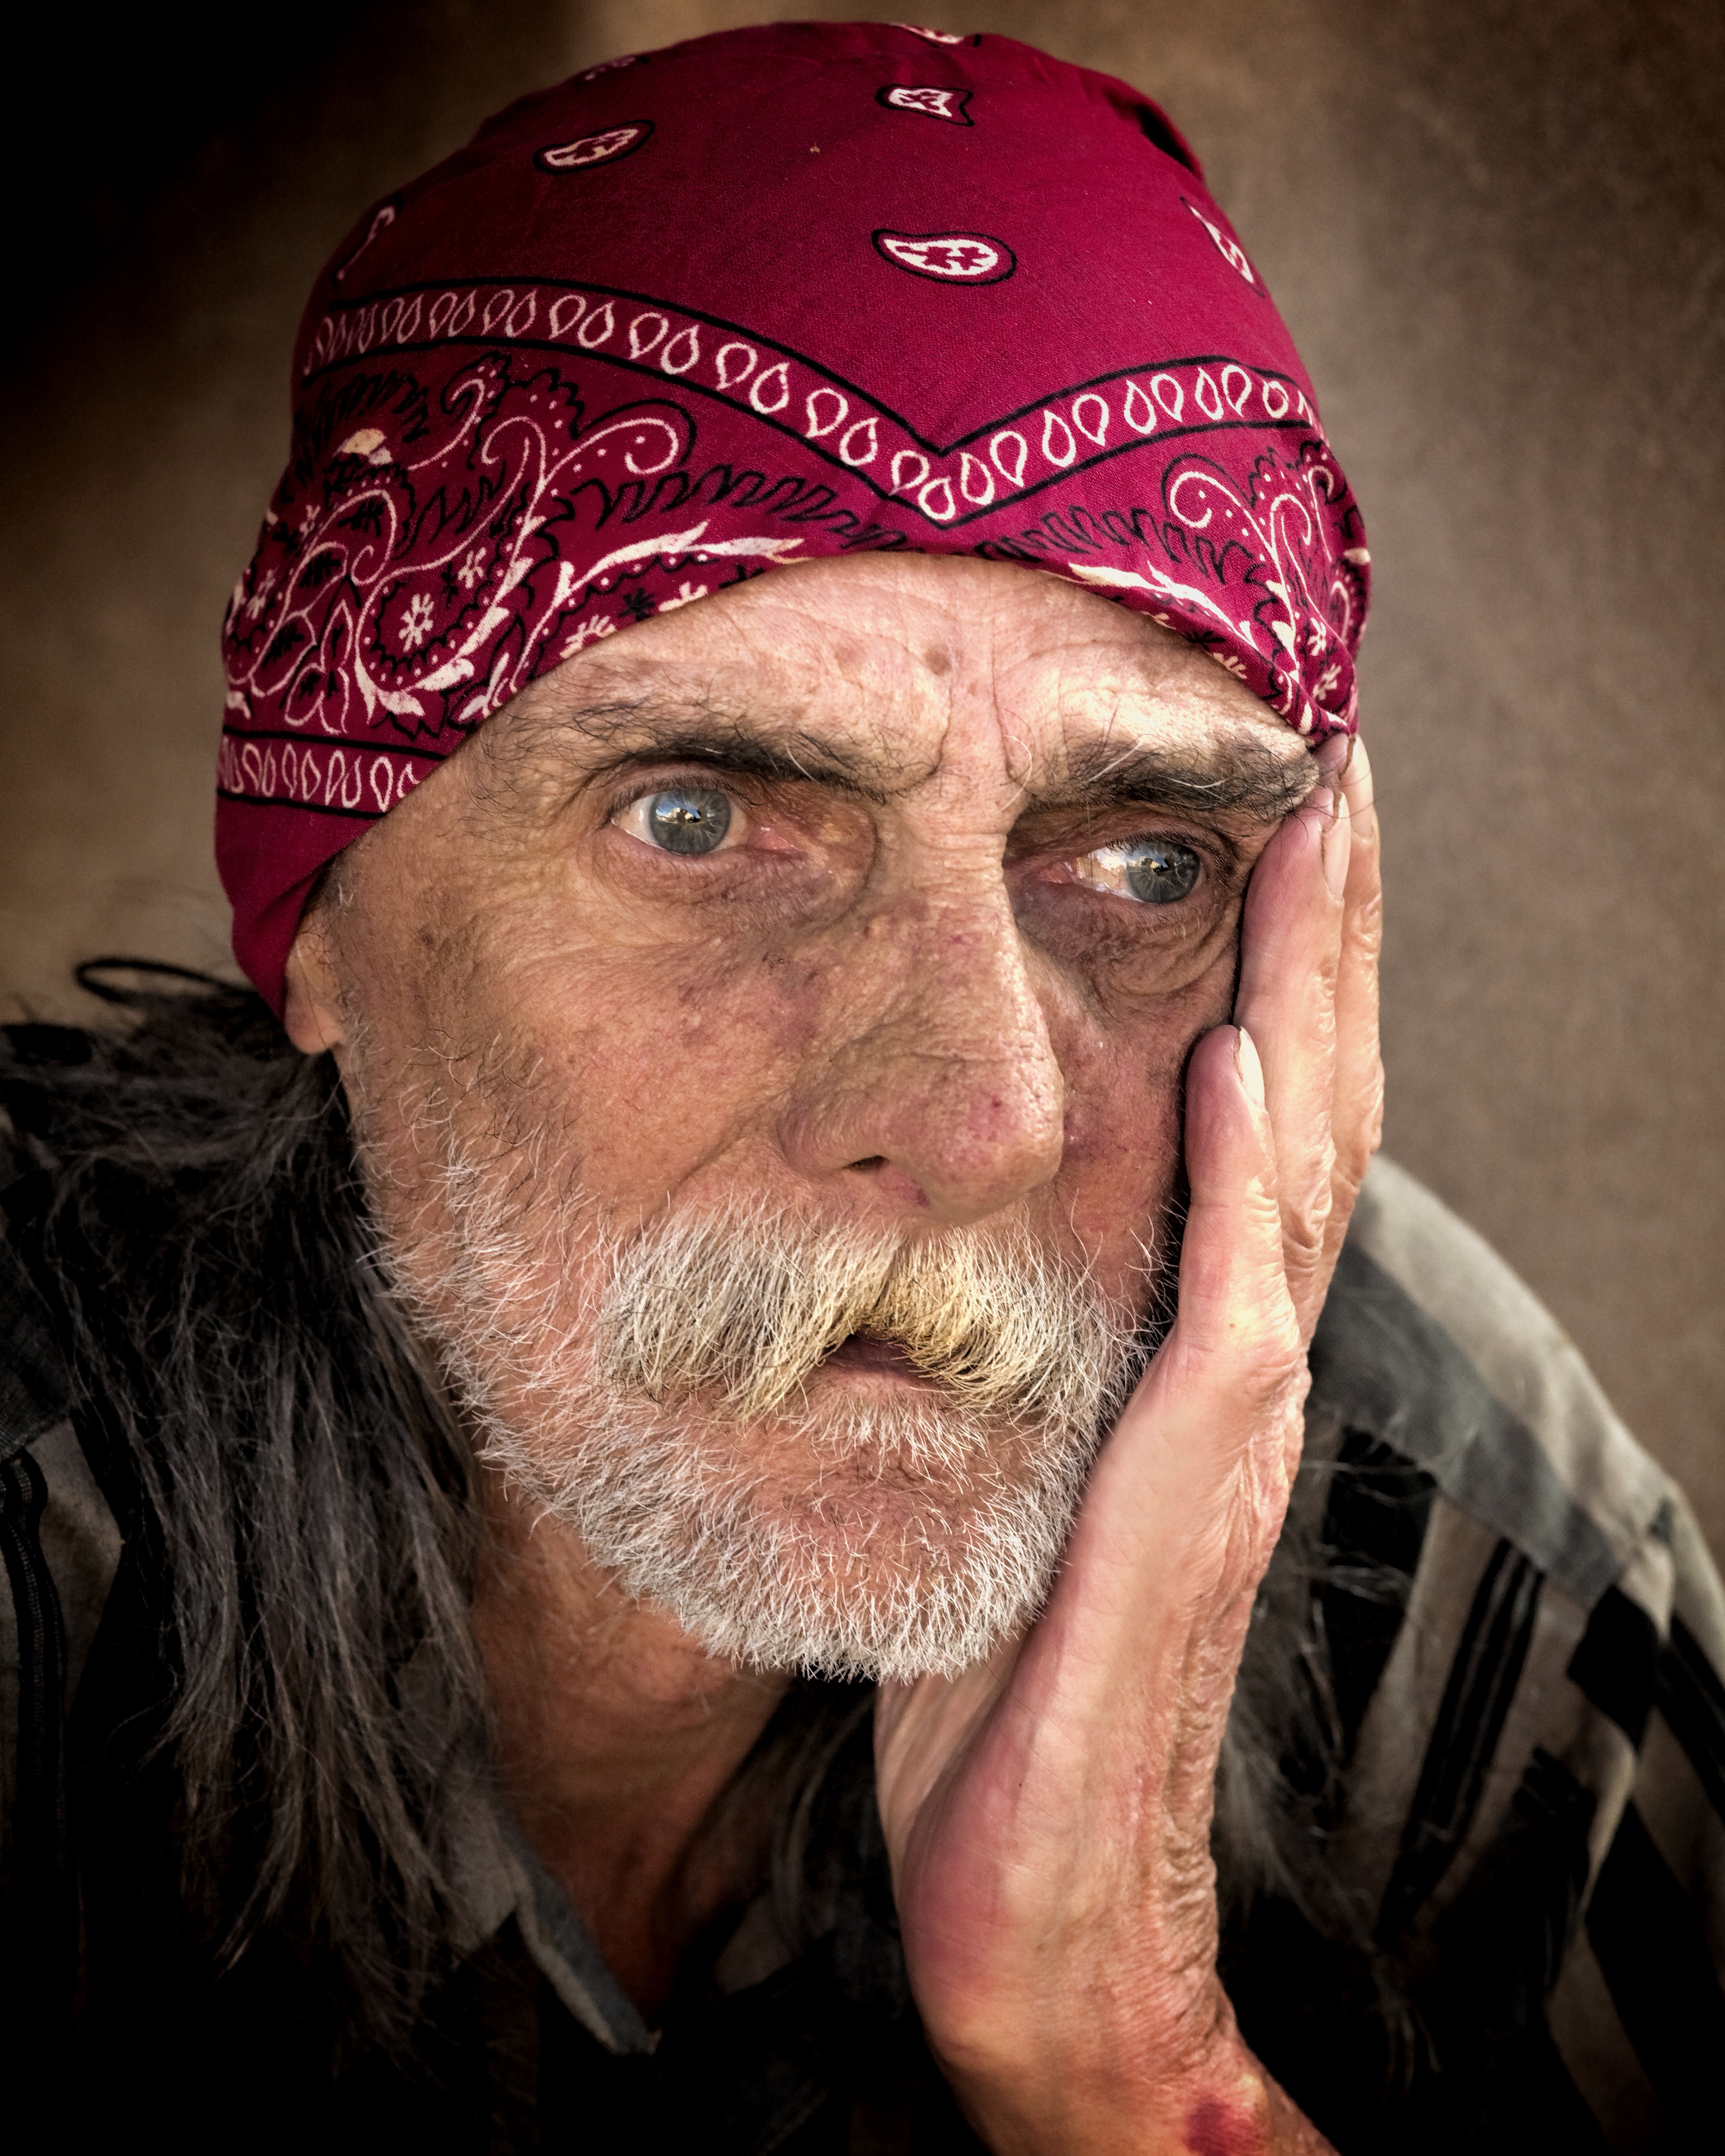
man, person, people, hair, street, old, alone, social, sadness, portrait, sitting, dirty, lonely, beard, life, help, sad, face, homeless, loneliness, head, poverty, problem, begging, beggar, depression, unhappy, despair, donation, poor, hungry, hunger, jobless, homelessness, facial hair